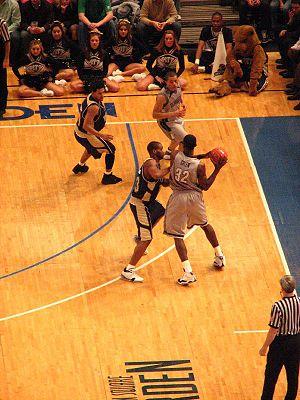
Le Madison Square Garden est une salle omnisports située dans l'arrondissement de Manhattan à New York. L'édifice est contrôlé par l'entreprise du même nom, Madison Square Garden, L.P., une filiale de Cablevision qui possède plusieurs franchises sportives professionnelles jouant au Garden. Dans l'histoire, il y a eu quatre bâtiments constituant le Madison Square Garden. Les deux premiers ont été situés au coin nord-est de Madison Square, c'est de là que vient le nom de la salle. Plus tard un nouveau Garden de 15 000 places a été construit sur la 50ᵉ rue et 8ᵉ Avenue, puis le Garden actuel a été édifié sur la 7ᵉ Avenue entre les 31ᵉ et 33ᵉ rues, près de la Pennsylvania Station. La salle actuelle est officieusement connue comme The World's Most Famous Arena. Le Garden est actuellement le plus ancien aréna fonctionnel de la Ligue nationale de hockey. Il est l'un des trois arénas de la LNH à utiliser une bande sonore en guise de sirène des buts.